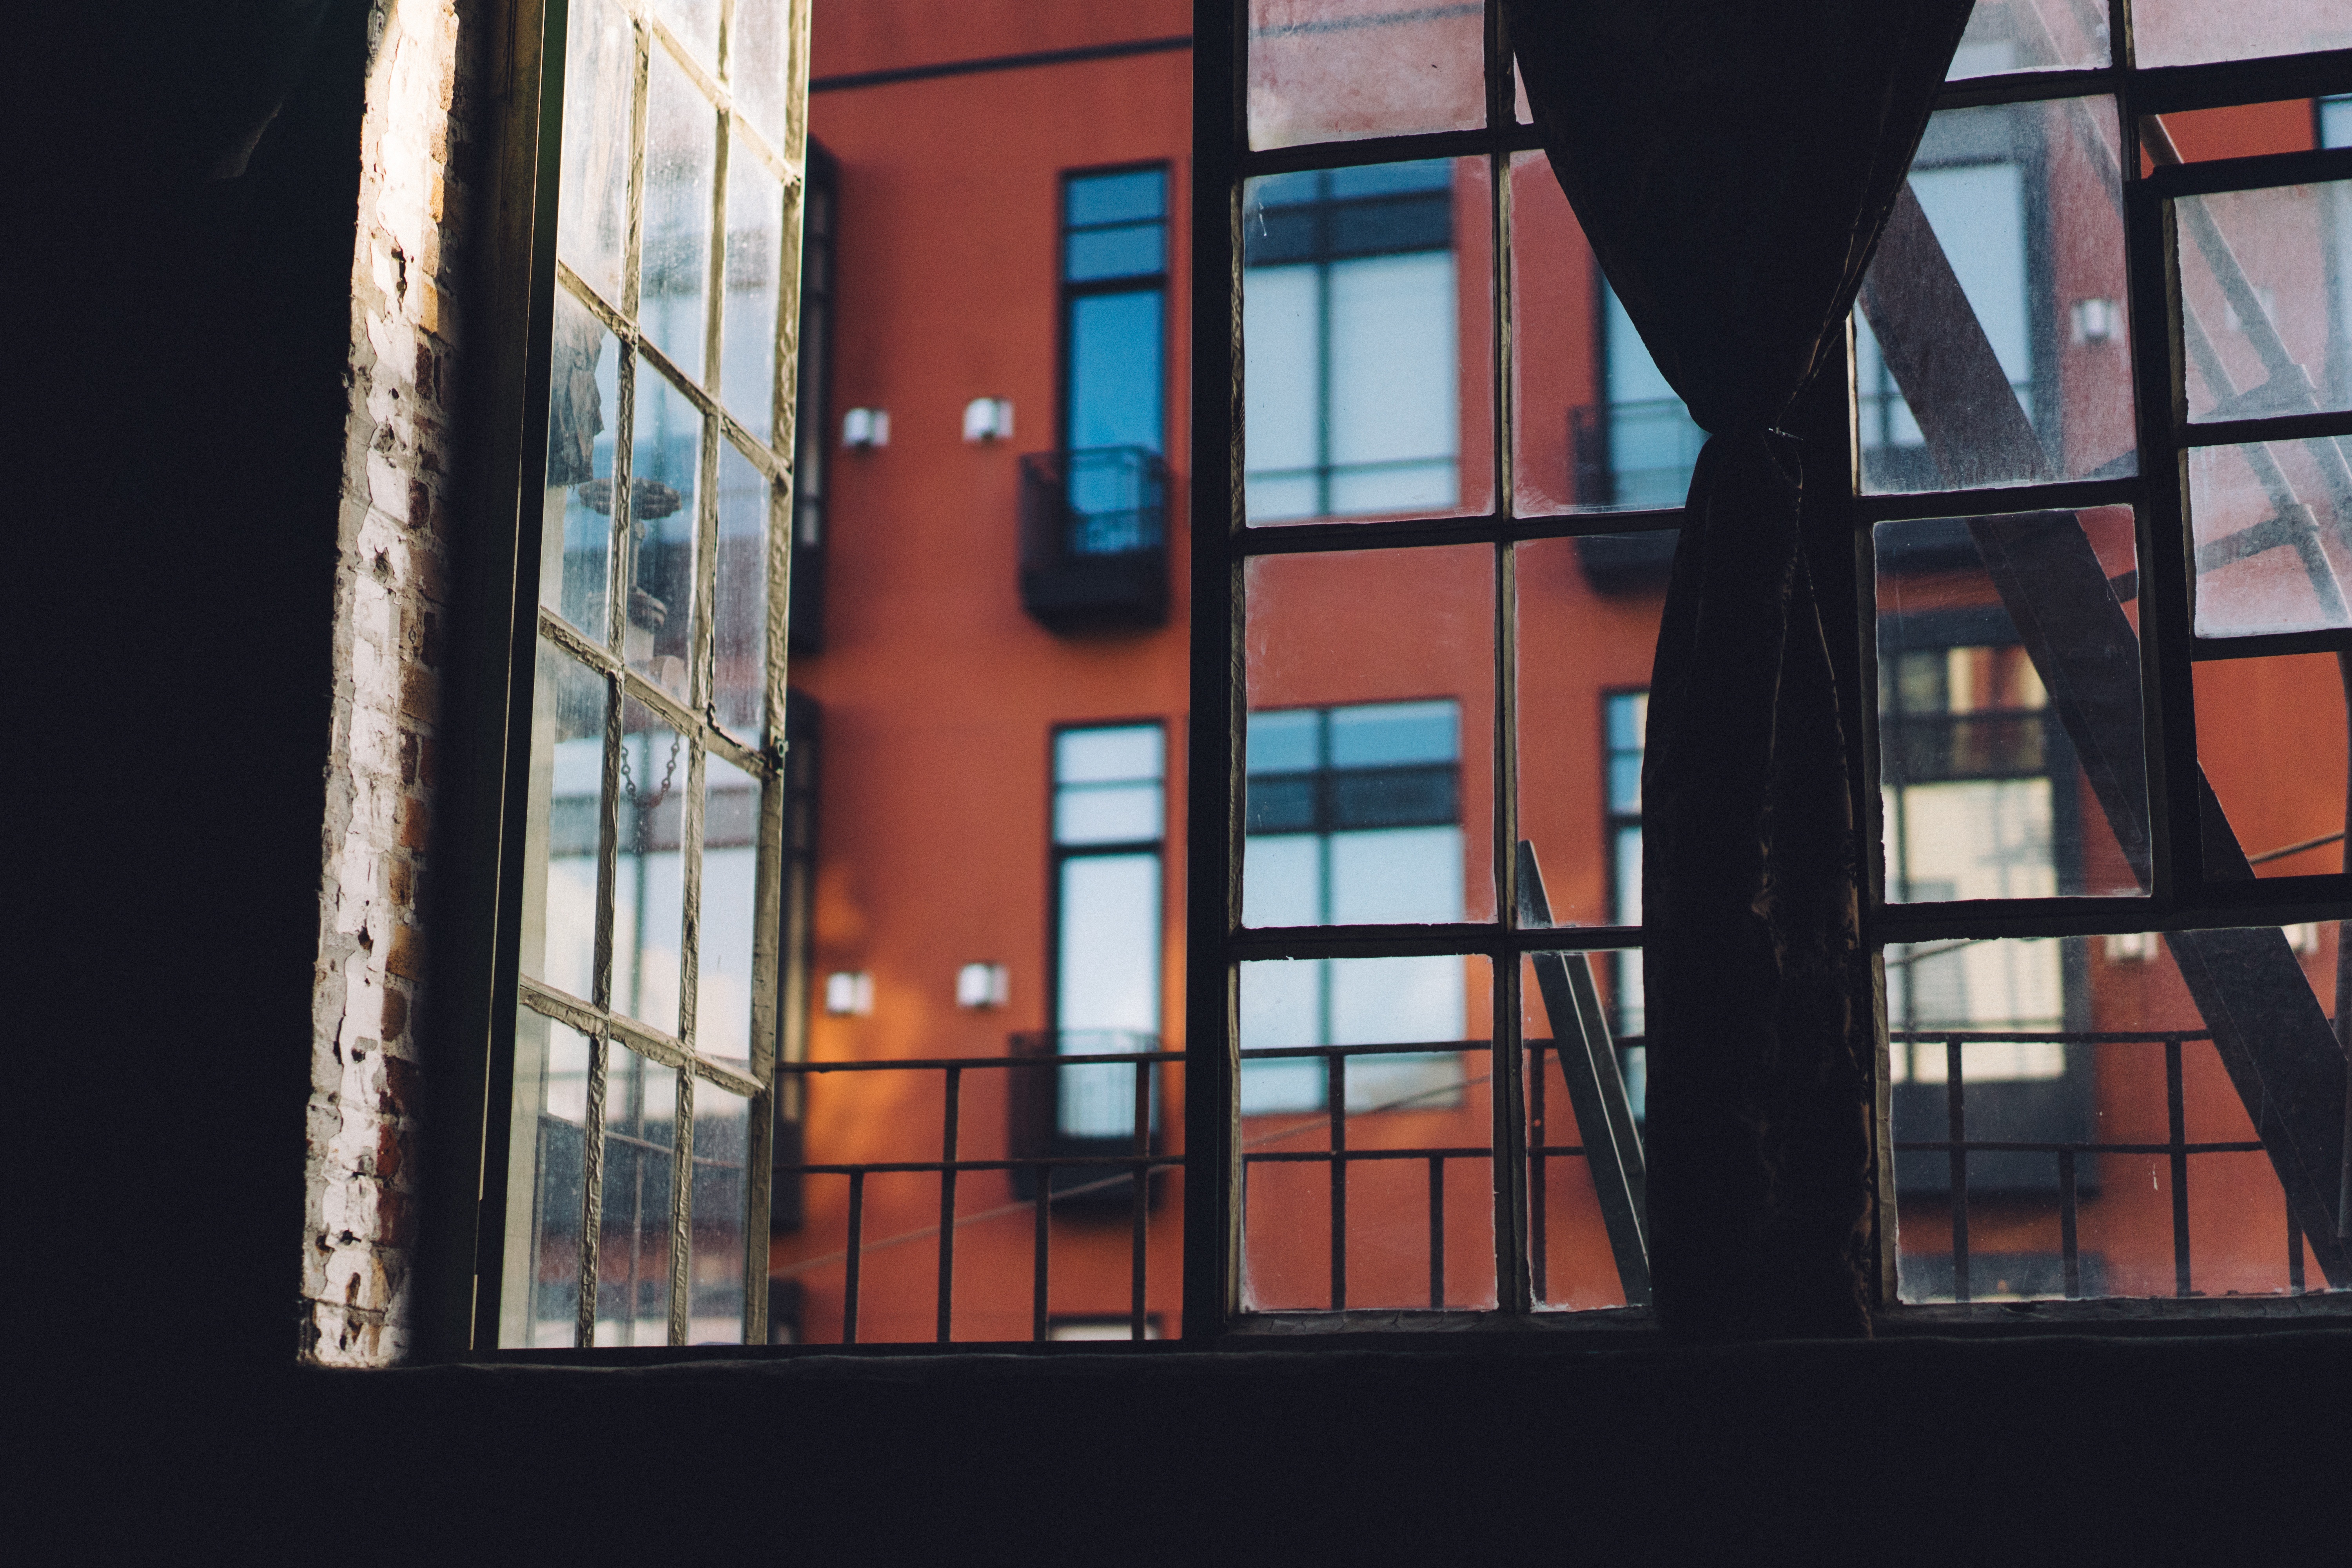
open, architecture, house, air, interior, window, glass, building, old, balcony, reflection, color, fresh, facade, apartment, fire escape, interior design, open window, indoors, windows, symmetry, apartment building, shape, ventilation, fresh air, urban area